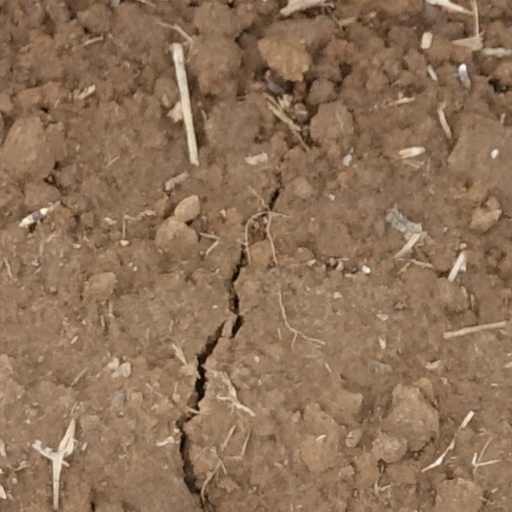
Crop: wheat